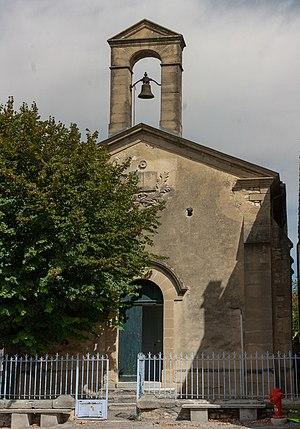
Fontanès est une commune française située dans le département du Gard, en région Occitanie.